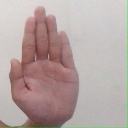
अक्षर: ध